Dommeldange railway station

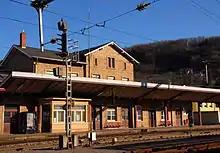
Dommeldange railway station in 2008

Dommeldange railway station is a railway station serving Dommeldange, a quarter in the north-east of Luxembourg City, in southern Luxembourg. It is operated by Chemins de Fer Luxembourgeois, the state-owned railway company.